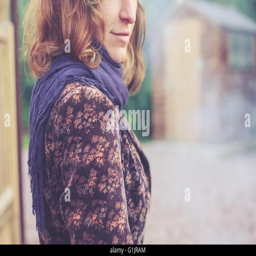
a young woman is standing in a garden with a shed in the background